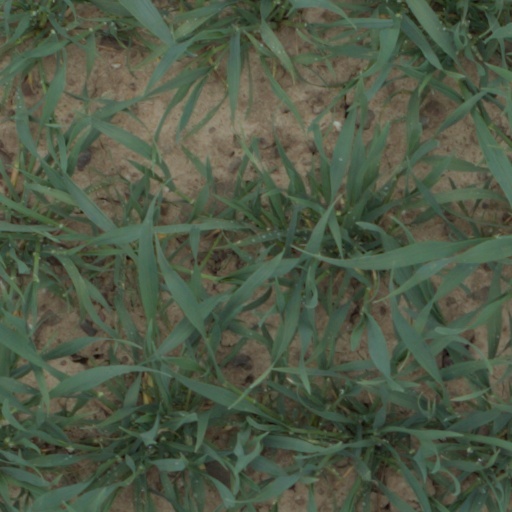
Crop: wheat